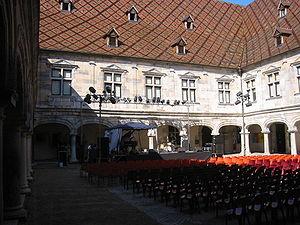
Cour intérieure du Palais Grandvelle et du Musée du Temps de Besançon
Le palais Granvelle est un palais Renaissance du XVIᵉ siècle de Besançon dans le Doubs, en Bourgogne-Franche-Comté. Il fut construit par Nicolas Perrenot de Granvelle, richissime garde des sceaux, premier conseiller et homme de confiance proche de Charles Quint, empereur germanique et suzerain de la Comté.
Le musée du Temps de Besançon est un musée d'histoire et horlogerie à Besançon dans le Doubs en région Bourgogne-Franche-Comté, installé dans un des plus beaux palais de la ville, le Palais Granvelle.
Nicolas Perrenot de Granvelle fut au XVIᵉ siècle garde des Sceaux, premier conseiller et homme de confiance franc-comtois de l'empereur Charles Quint, suzerain de la ville impériale de Besançon et comte de Bourgogne.